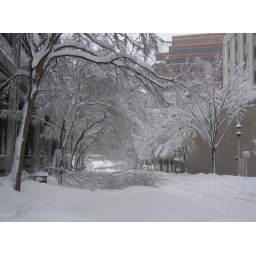
a bit of tree has fallen in the road